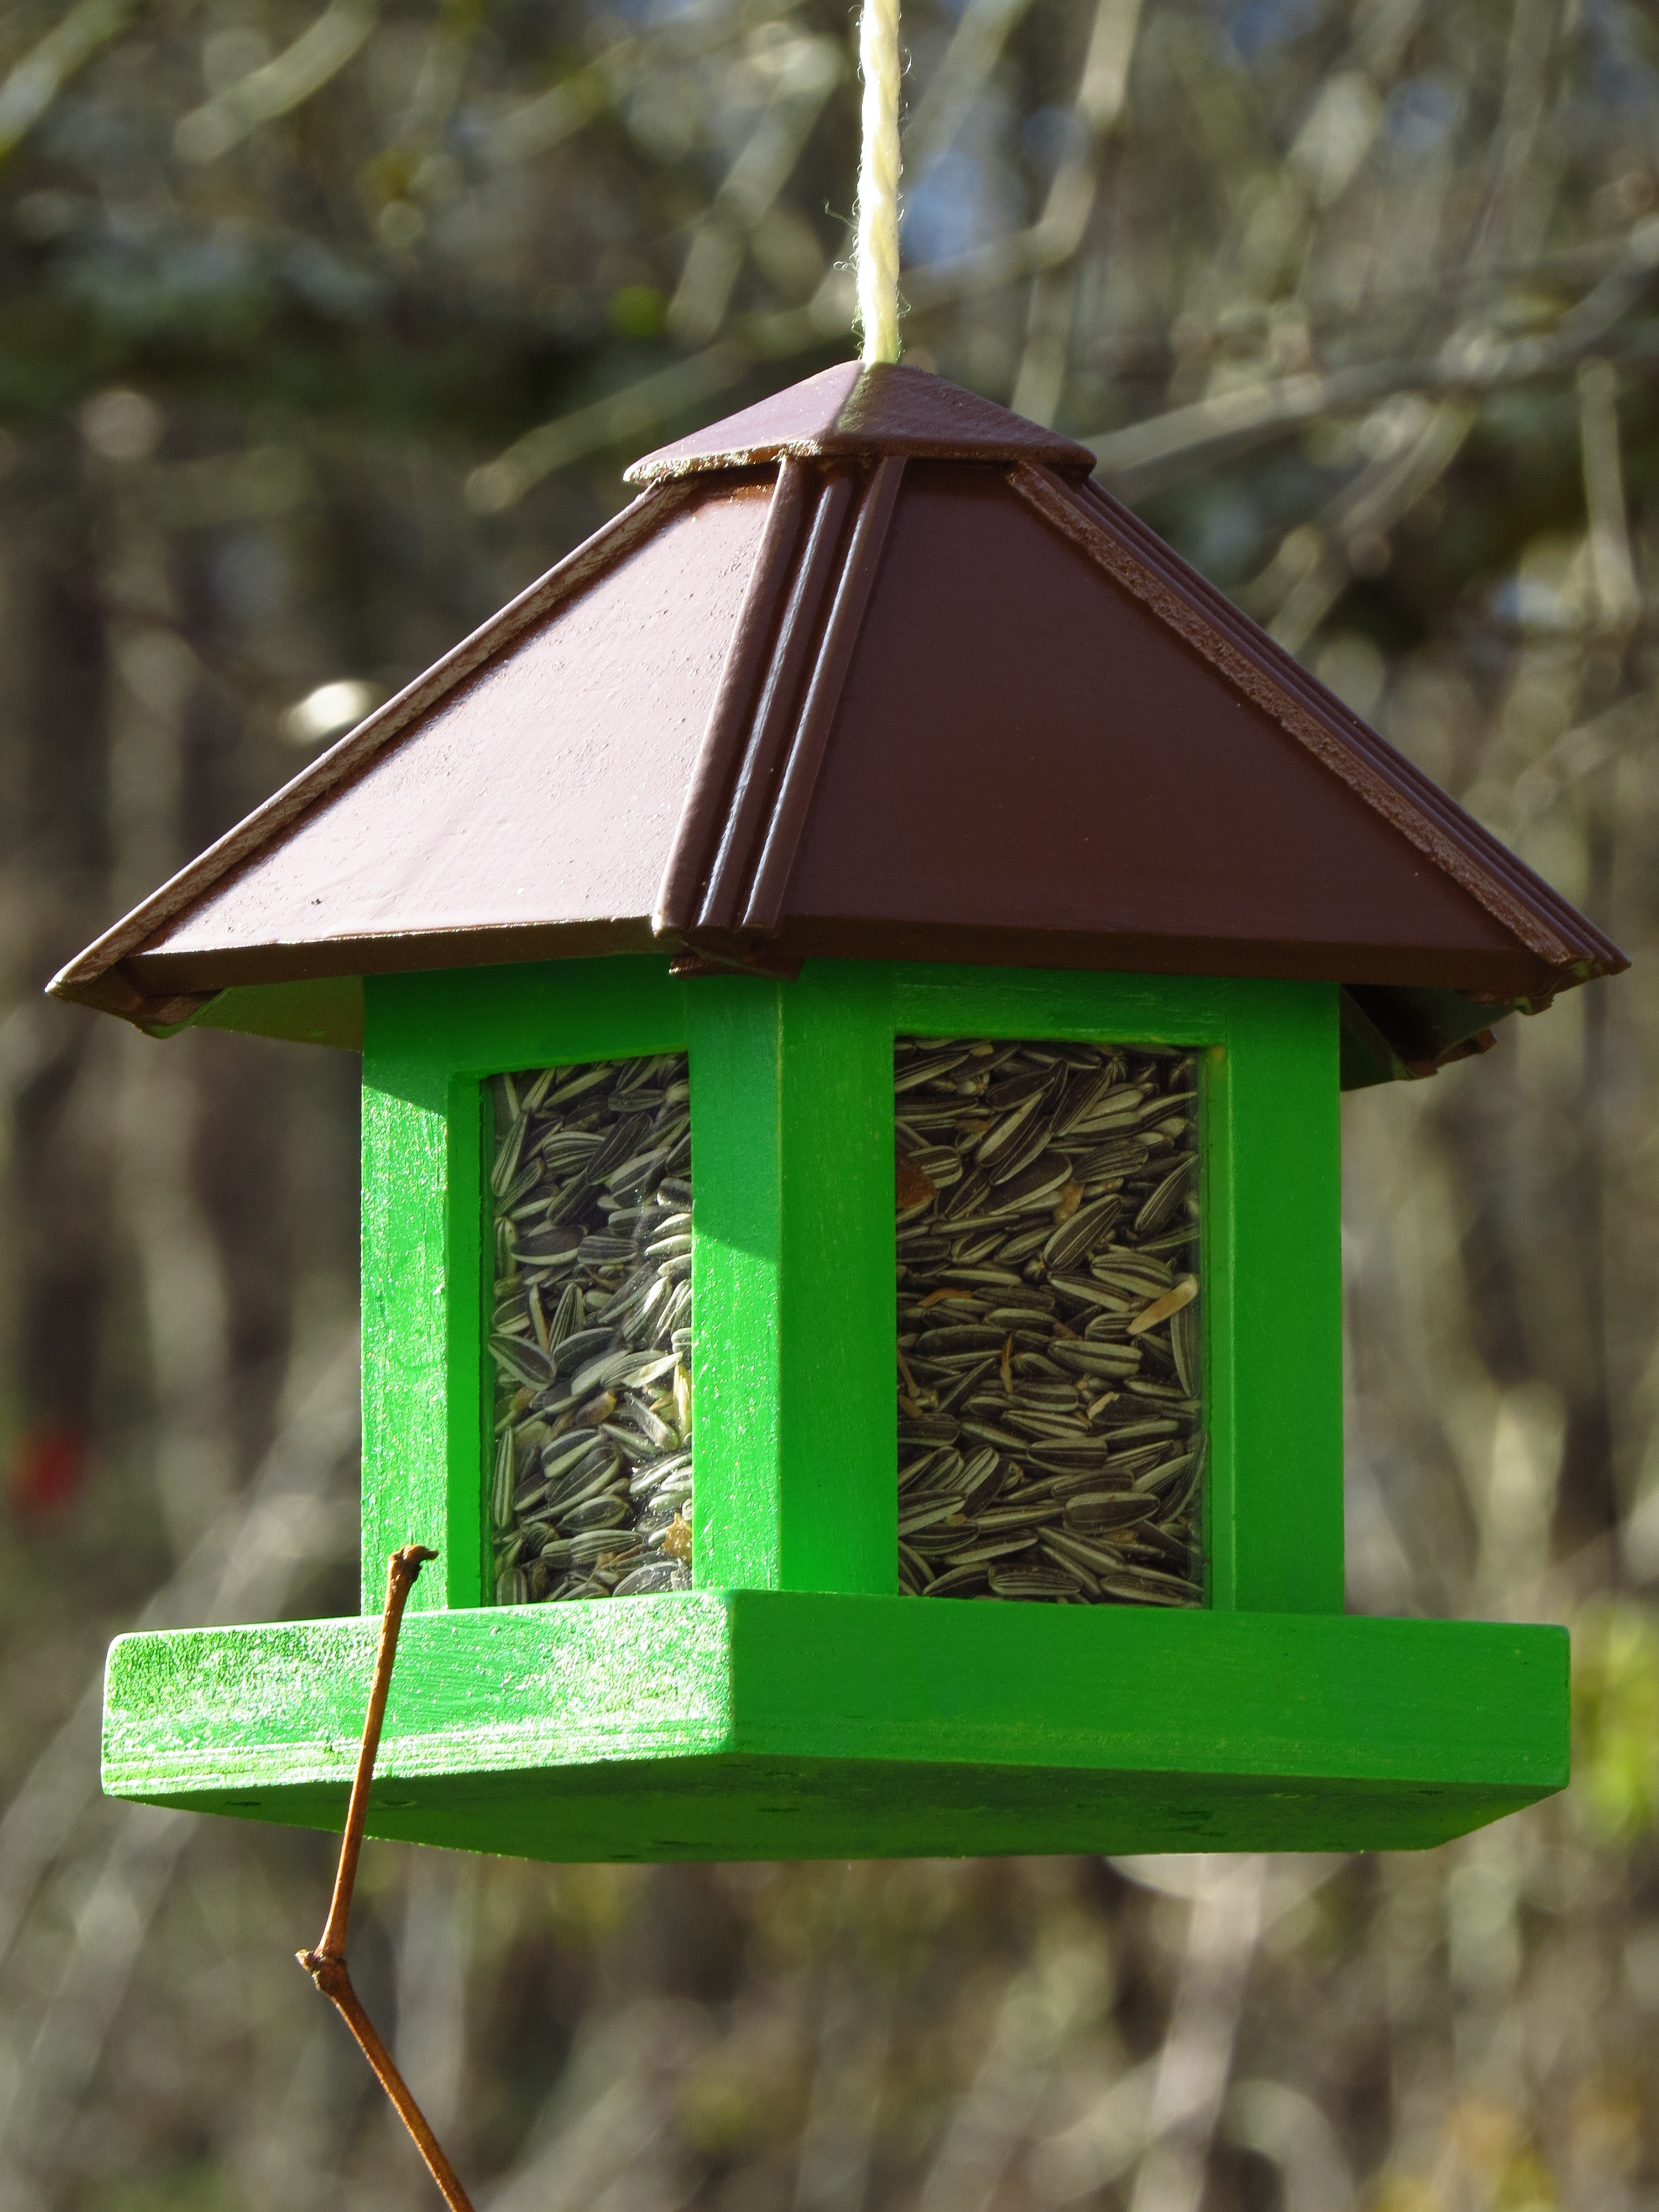
winter, bird, feed, green, lighting, bird seed, birds, birdhouse, tit, sunflower seeds, aviary, bird feeder, depend, outdoor structure